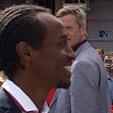
Age: 28